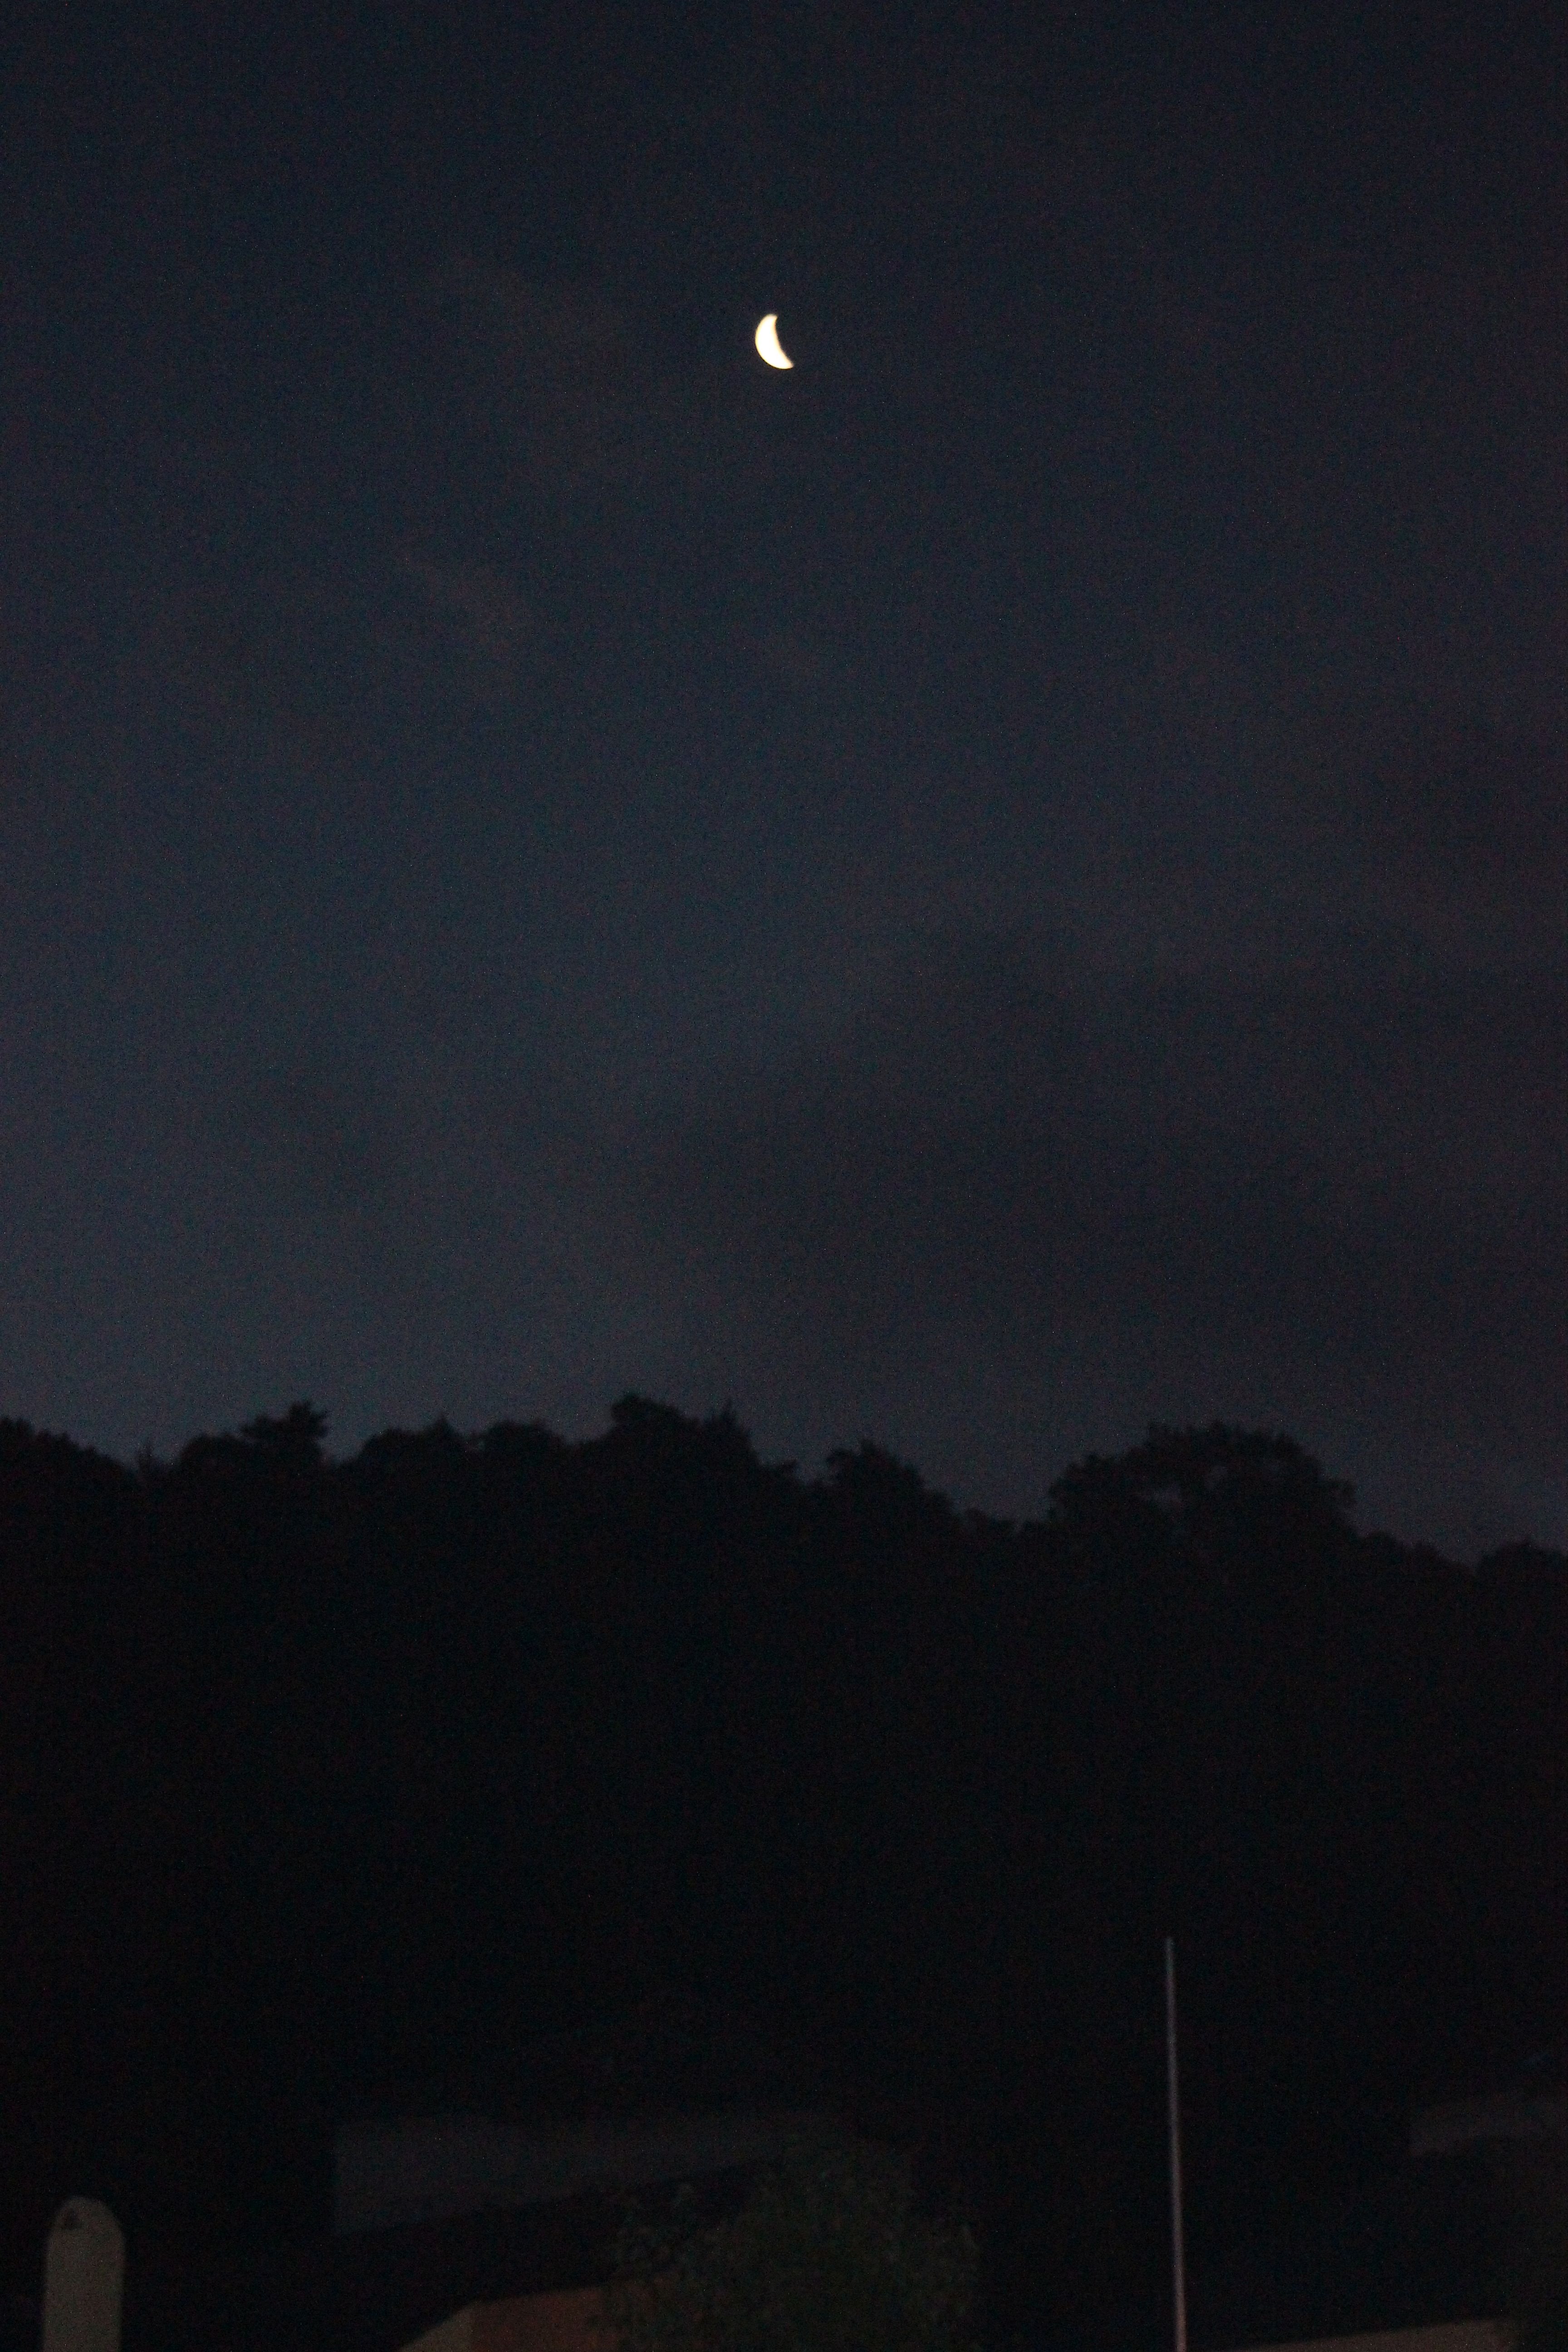
forest, cloud, sky, night, dawn, atmosphere, dusk, evening, darkness, street light, night sky, lighting, moon, full moon, moonlight, astronomy, midnight, crescent, crescent moon, astronomical object, atmosphere of earth